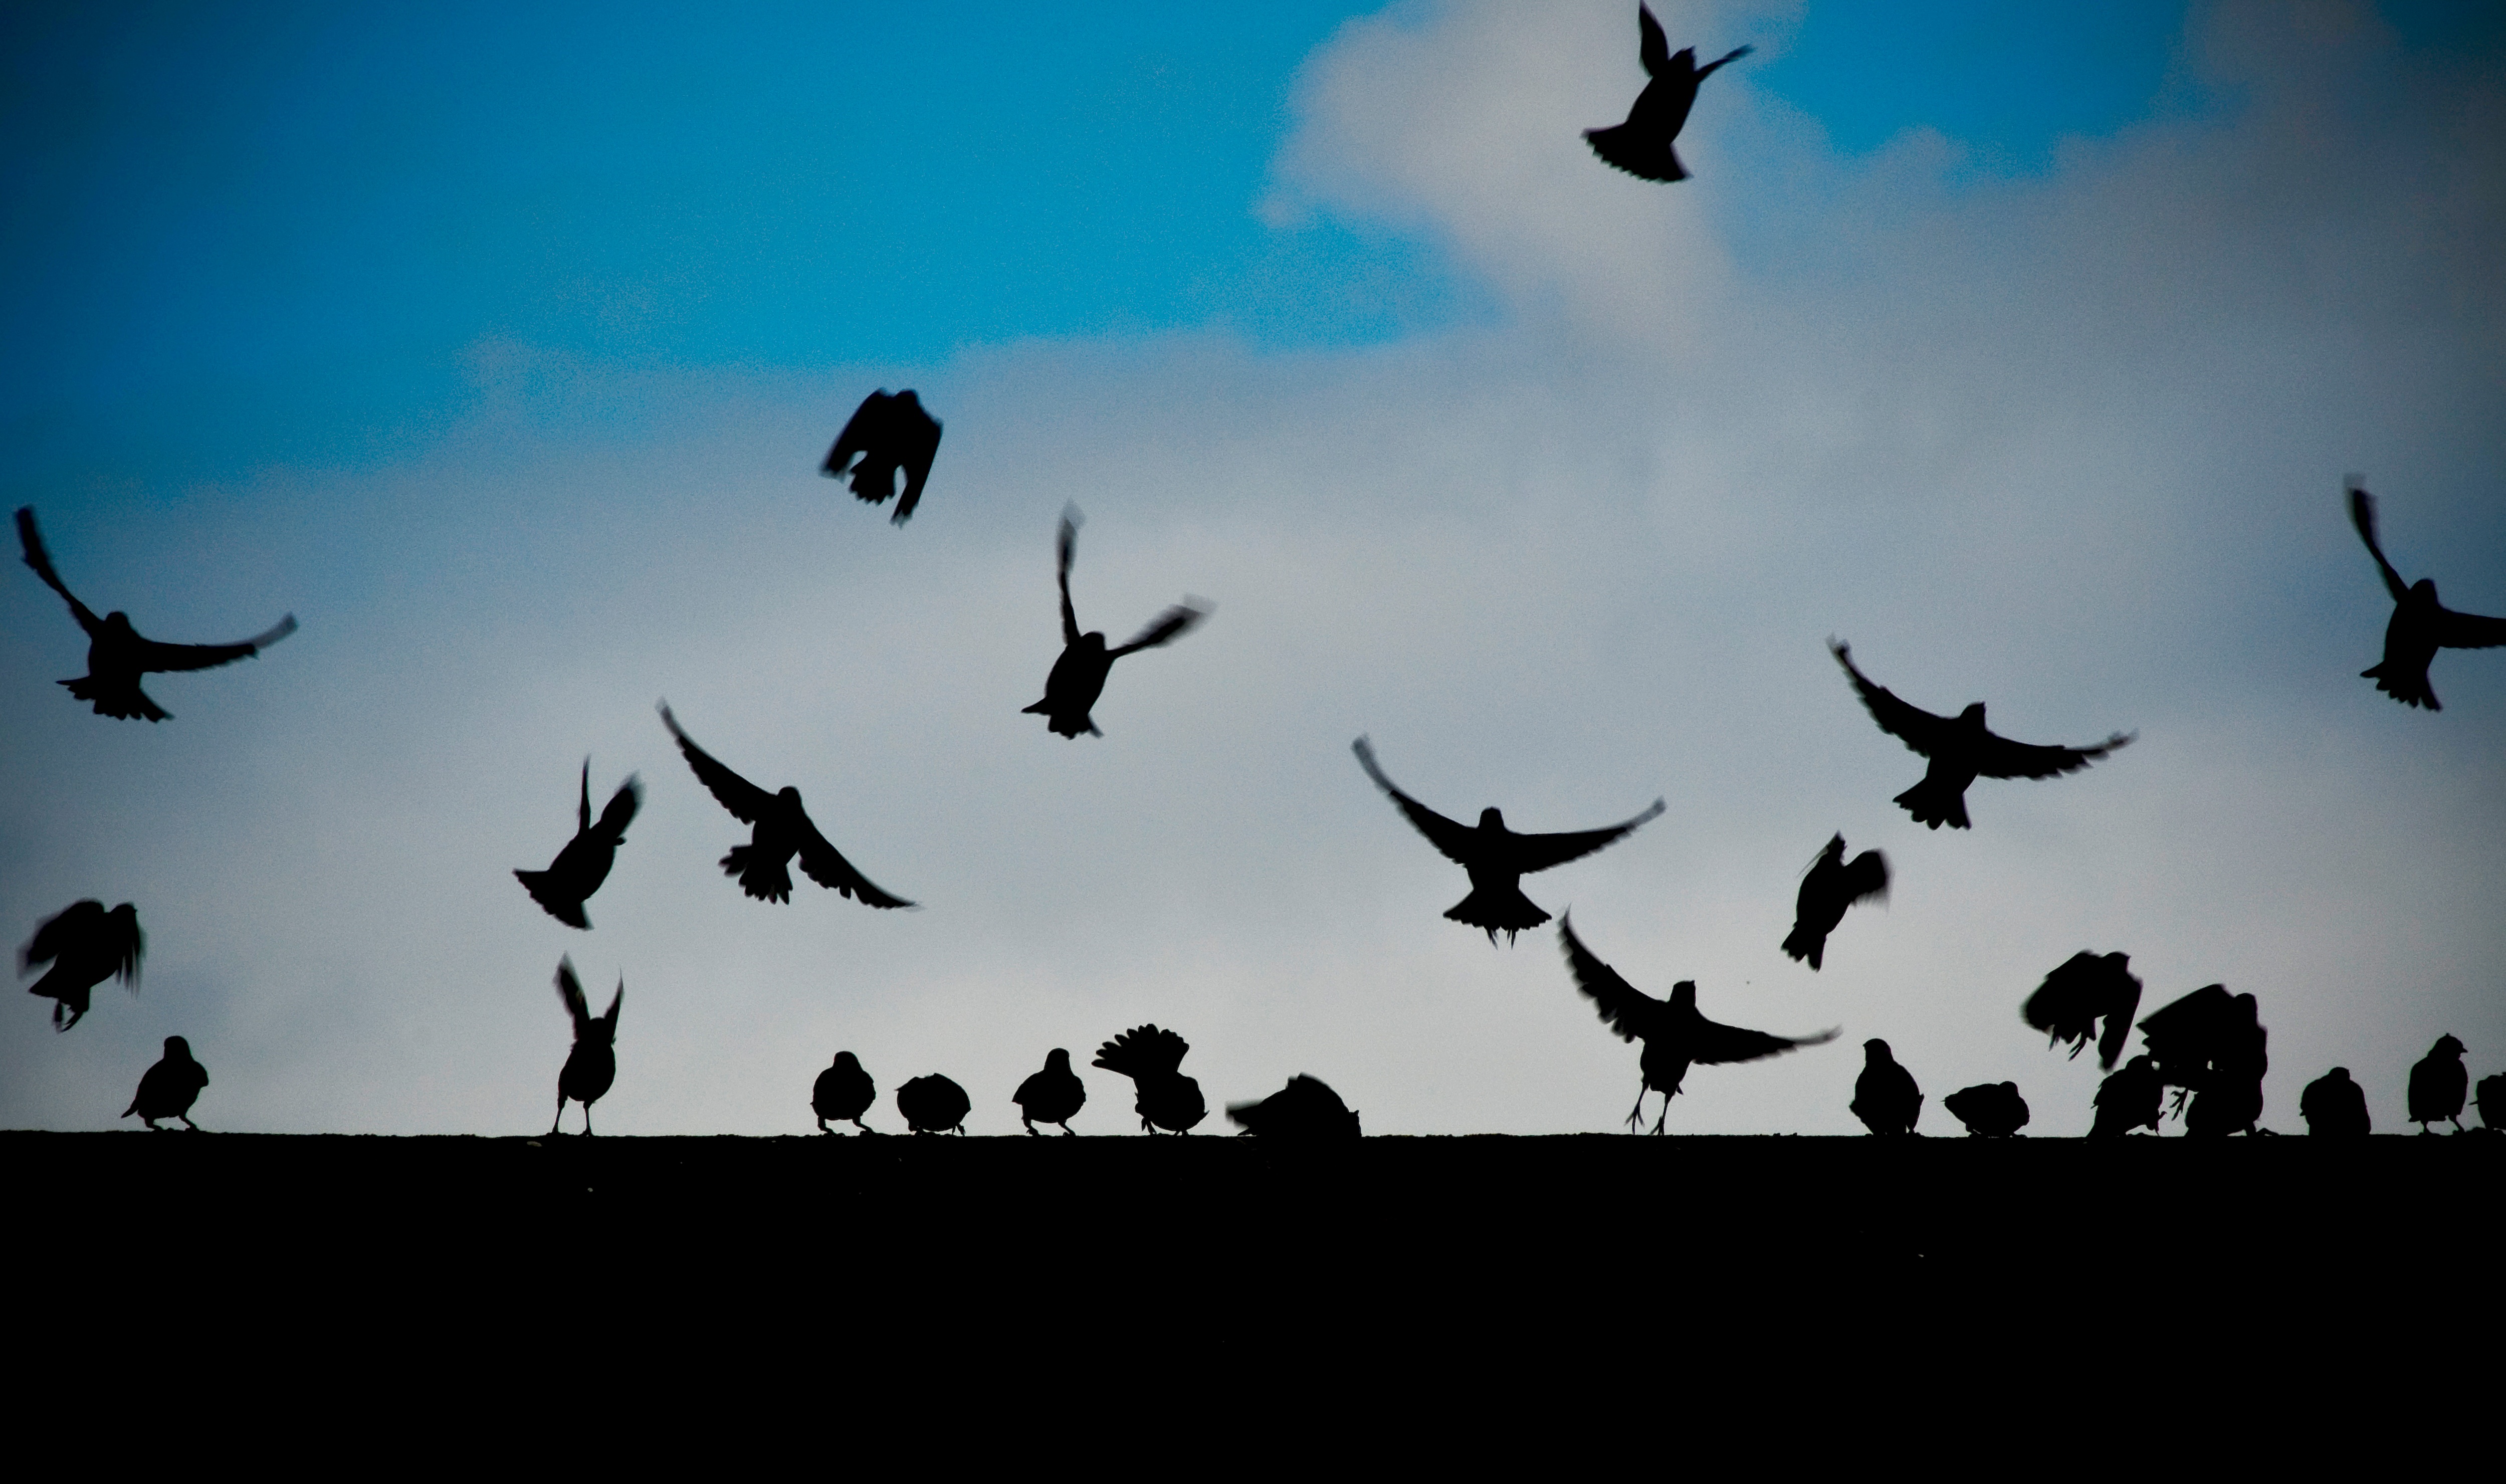
silhouette, bird, wing, sky, flock, bird migration, animal migration